Franklin County Courthouse (1887–1974)

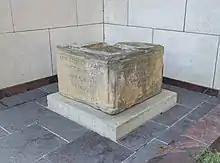
Cornerstone, now beside the James A. Karnes Building

The 1887 courthouse's cornerstone and several of its entranceway columns are located at the James A. Karnes Building. The cornerstone was stored in a garage near Dorrian (then Franklin) Commons Park rescued from a garbage dump in 1977, after having been accidentally carted off. In 1979, it was utilized as a planter by the county's horticulturalist, who fit five plants' roots into the hole that formerly held a copper box time capsule. The cornerstone, first opened in October 1974, held a 15-pound copper box containing newspapers, government reports, and a city directory.